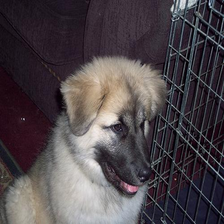
Species: dog
Breed: leonberger